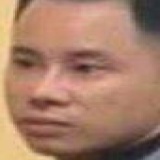
ca sĩ Lê Bảo Bình